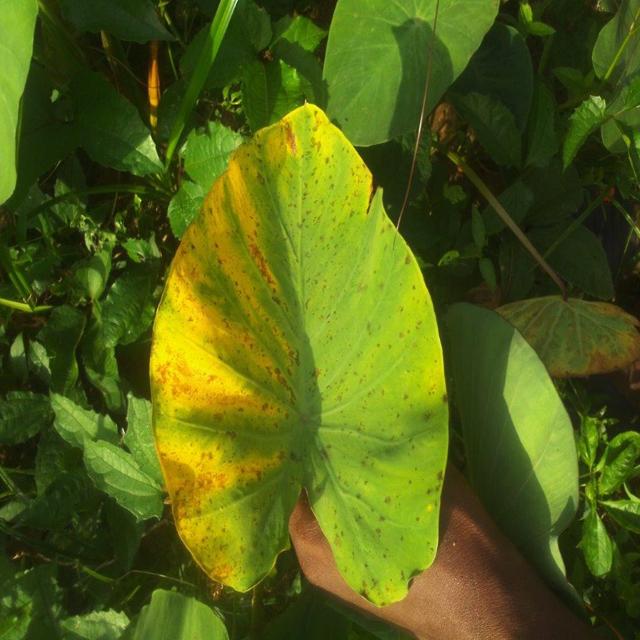
Label: Mid_Blight